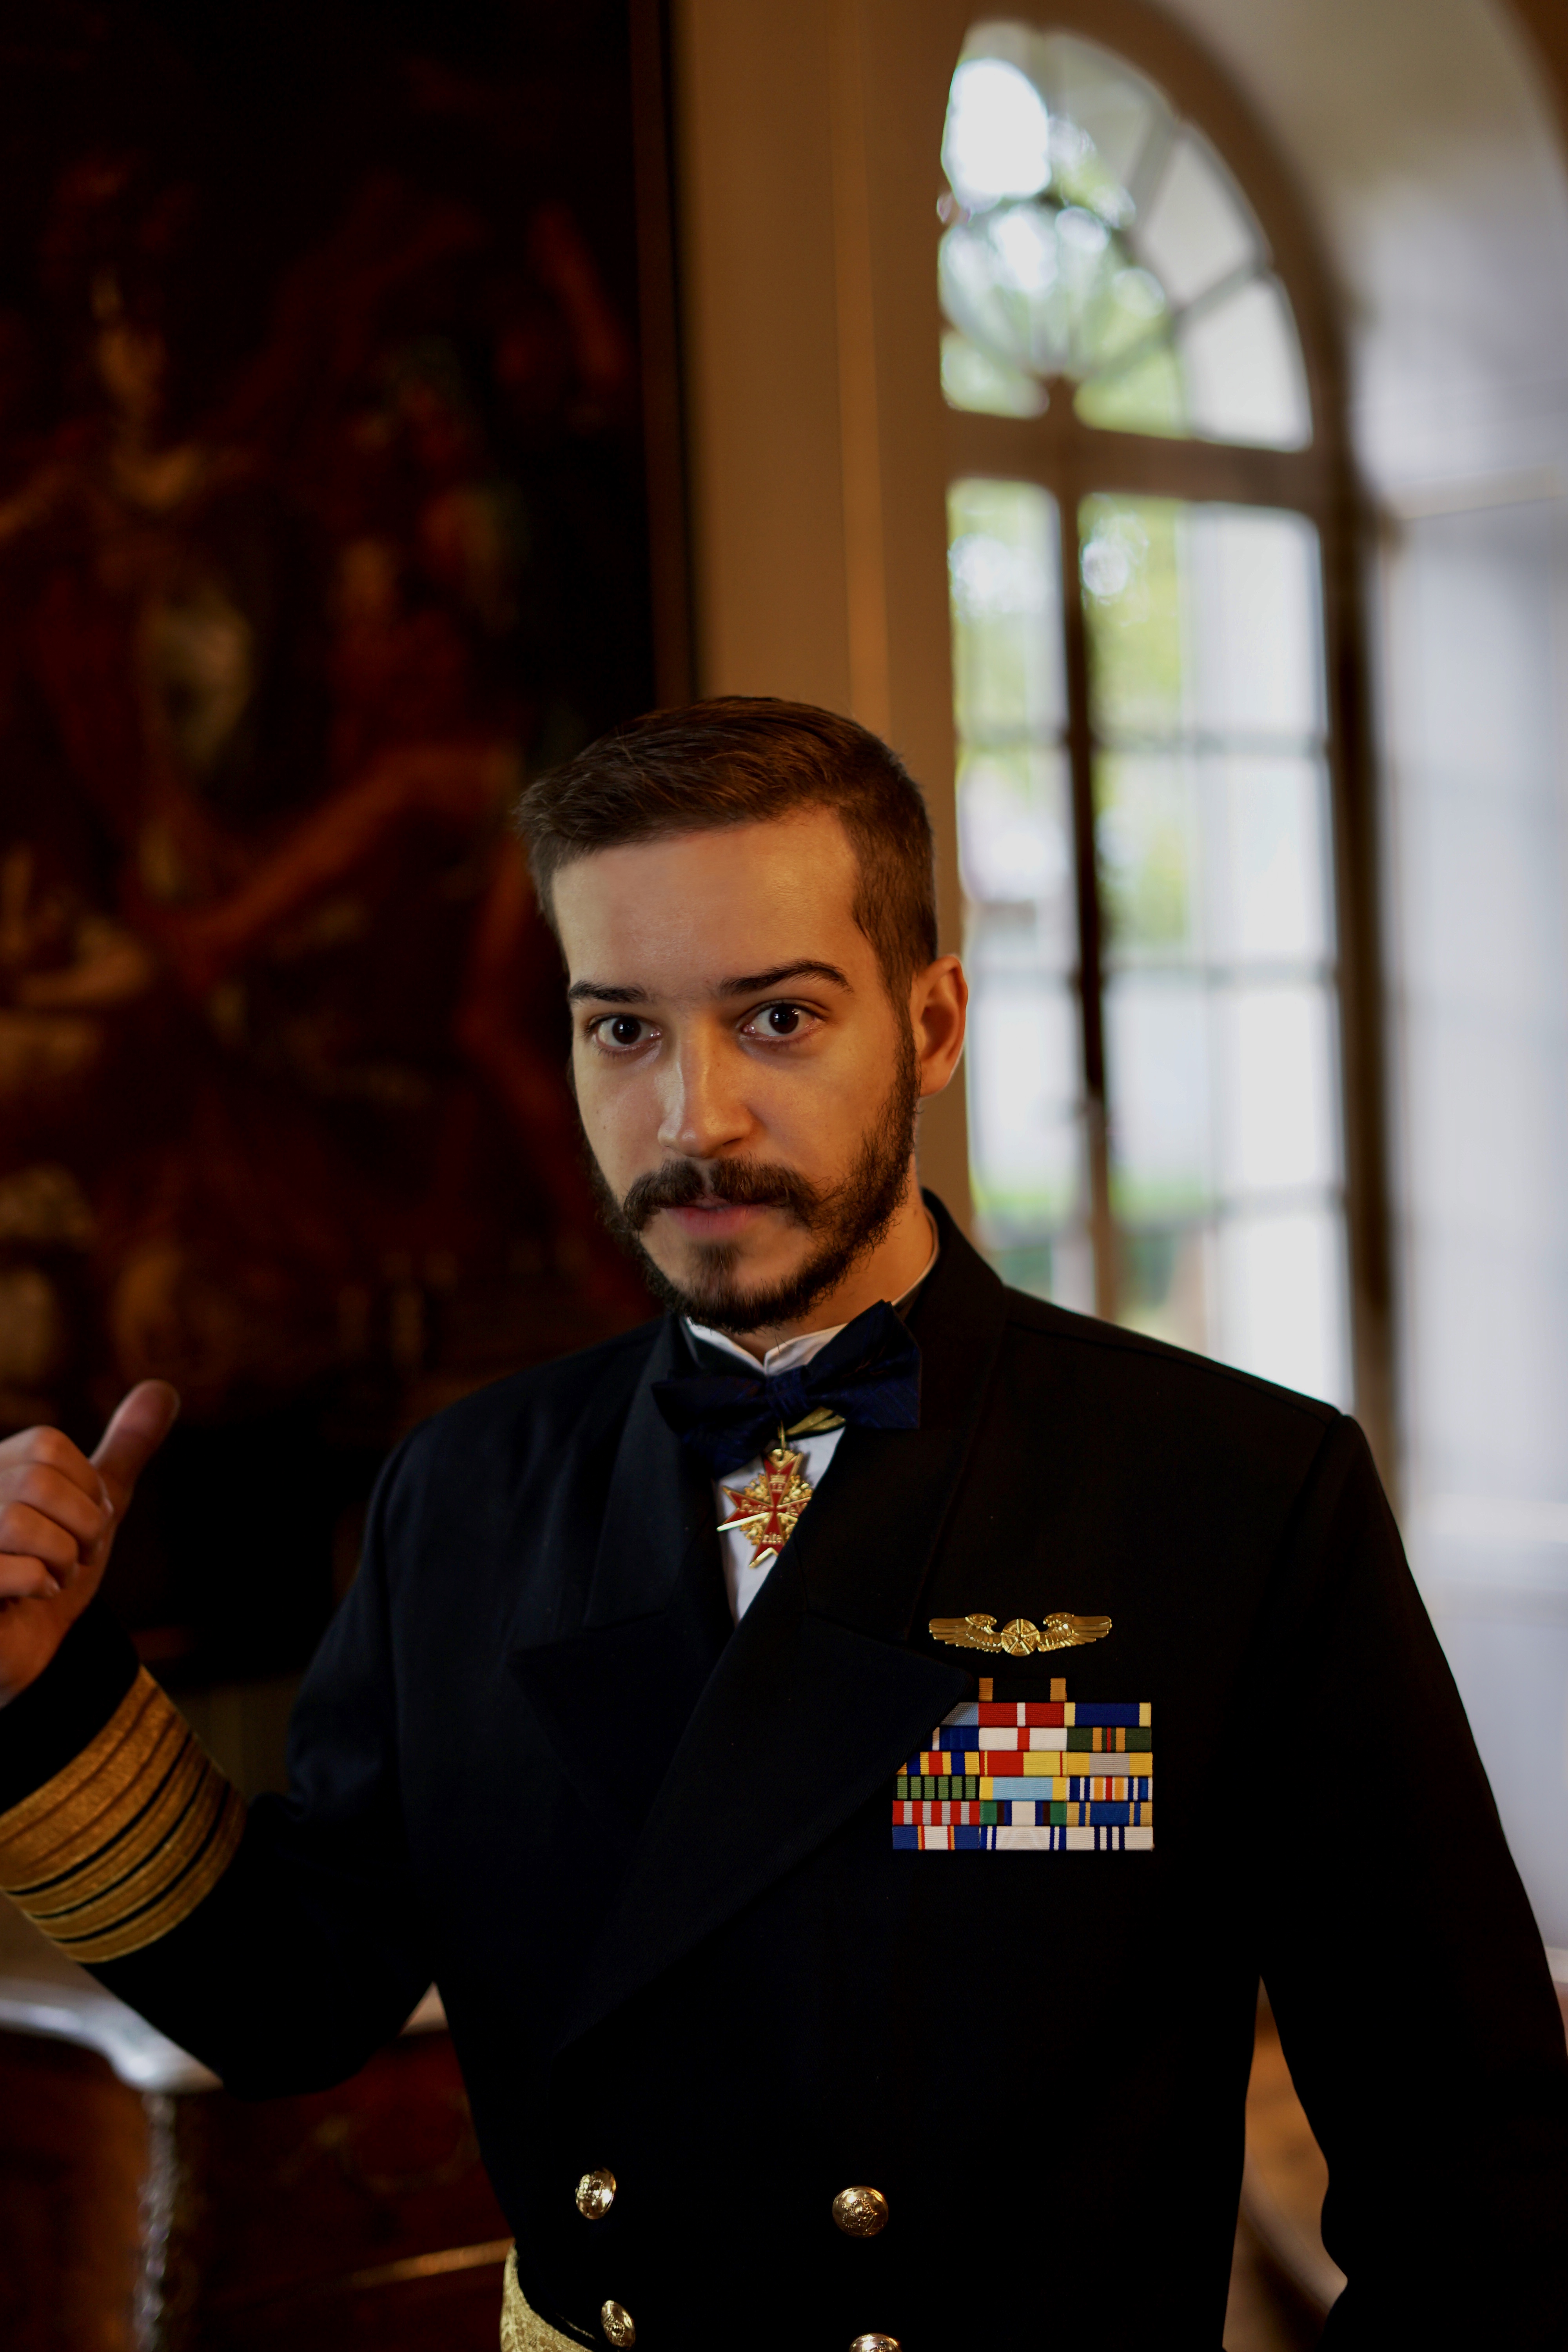
king, and, emperor, jonas, i, of, the, Lauwiner, empire, monarch, kingdom, family, royal, switzerland, france, valais, Lowina, brig, order, merit, admiral, field, marshal, legion, Koenig, kaiser, imperium, Micronation, schweiz, Wallis, Grosslandbesitzer, dress shirt, collar, facial hair, military person, formal wear, uniform, blazer, moustache, military uniform, beard, military officer, Non commissioned officer, badge, military rank, official, daylighting, law enforcement, colonel, Government agency, portrait, portrait photography, button, pocket, cuff